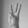
ASL letter: W